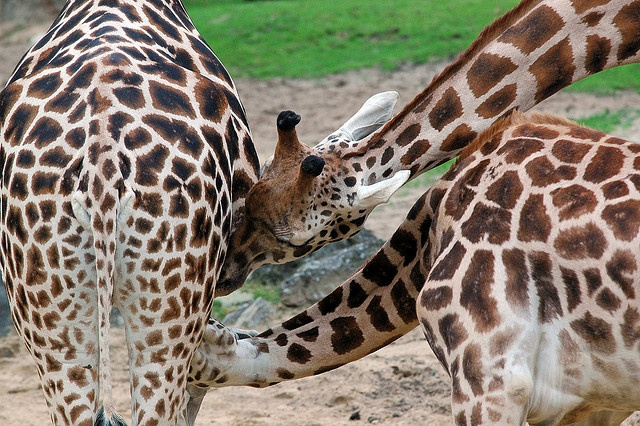
Two giraffe are poking their heads underneath another giraffe's body.
Two giraffes sticking their heads under the stomach of another one.
Two baby giraffes nursing from a mother giraffe.
giraffes nursing in open area near grassy terrain.
A group of giraffe standing in a field on top of grass.